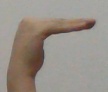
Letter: haa